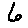
Label: 6